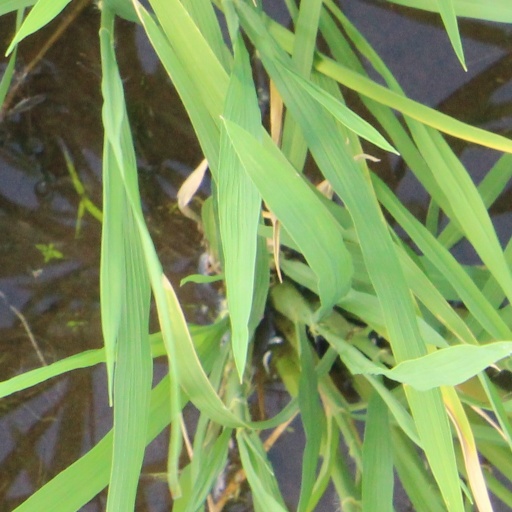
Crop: rice